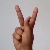
The image shows a hand gesture representing the letter 'K' in Indian Sign Language.